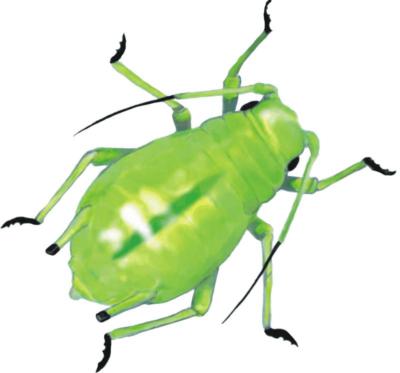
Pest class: greenbug